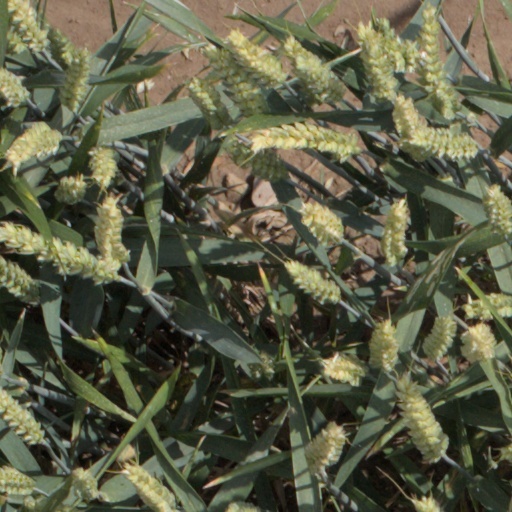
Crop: wheat